47th (Lancashire) Regiment of Foot

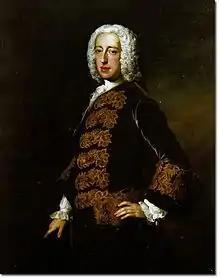
Colonel Sir John Mordaunt, founder of the regiment, by Allan Ramsay

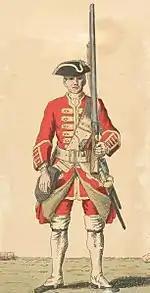
Soldier of 47th regiment, 1742

The regiment was raised in Scotland by Colonel Sir John Mordaunt as Sir John Mordaunt's Regiment of Foot in 1741. In 1743, Peregrine Lascelles was appointed Colonel and until May 1745, the regiment was employed building a military road near Loch Lomond, part of a new route from Dumbarton to Inverary.